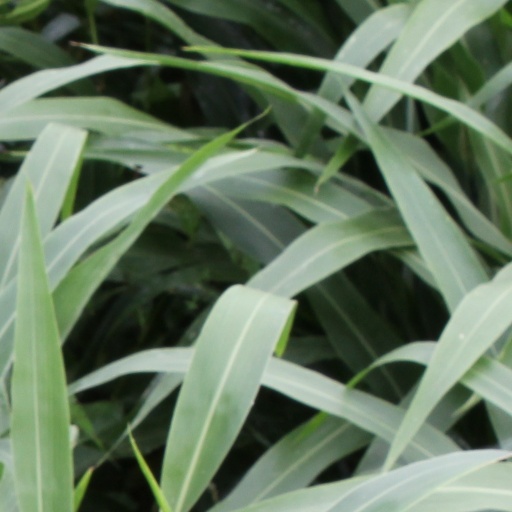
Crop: sorghum